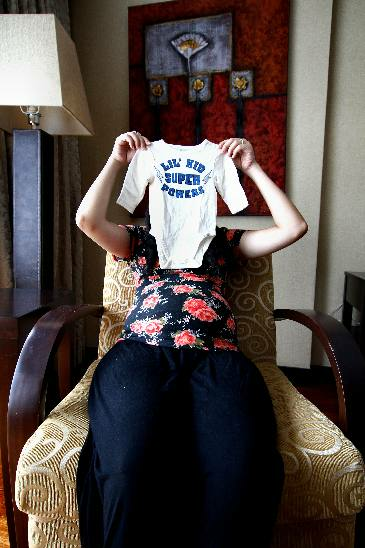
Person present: Yes